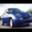
Label: automobile